Ko Libong

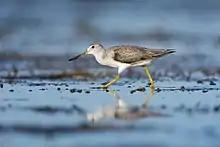
Spotted greenshank

The island has been designated an Important Bird Area (IBA) by BirdLife International because it supports a significant wintering population of spotted greenshanks.